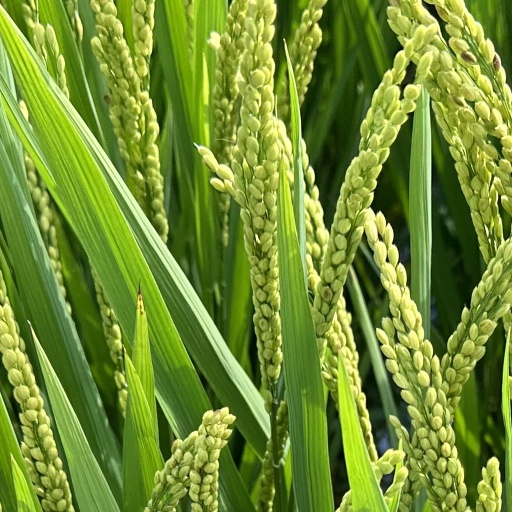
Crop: rice